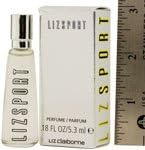
Liz Sport by Liz Claiborne Perfume .18 OZ Mini for Women
Category: Health & Personal Care
Beautiful and distinctive, TrendToGo brings you another fine fragrance from Liz Claiborne ALL Fragrances are 100% Guaranteed Authentic. Add it to your cart now: LIZ SPORT by Liz Claiborne PERFUME .18 OZ MINI for WOMEN Brand: Liz Claiborne, Gender: Women's
Features: LIZ SPORT by Liz Claiborne PERFUME .18 OZ MINI for WOMEN